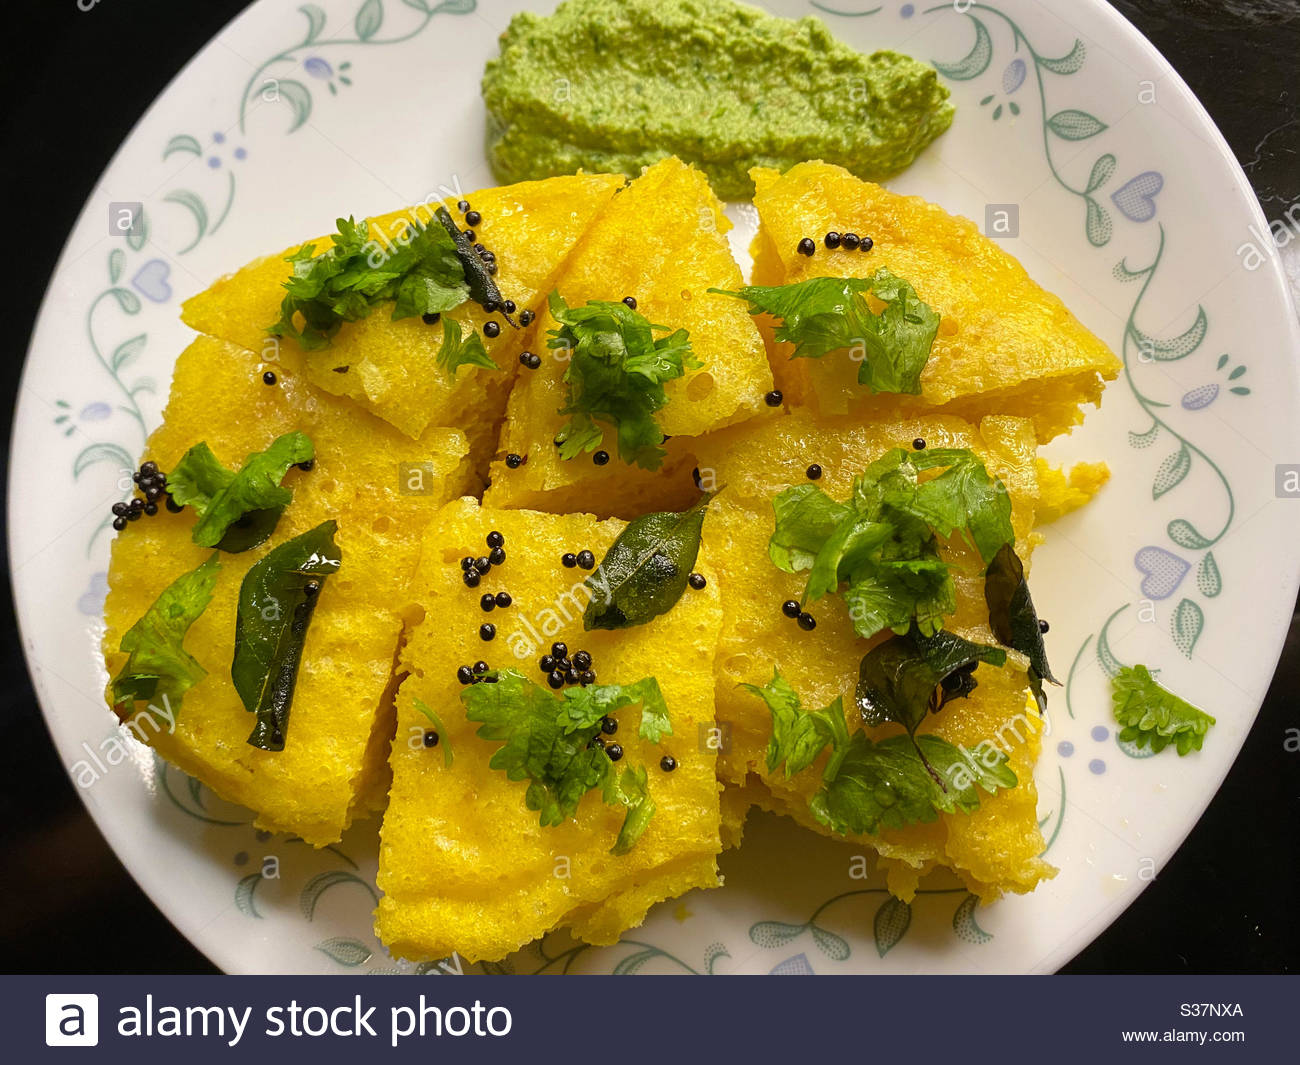
Dish: dhokla